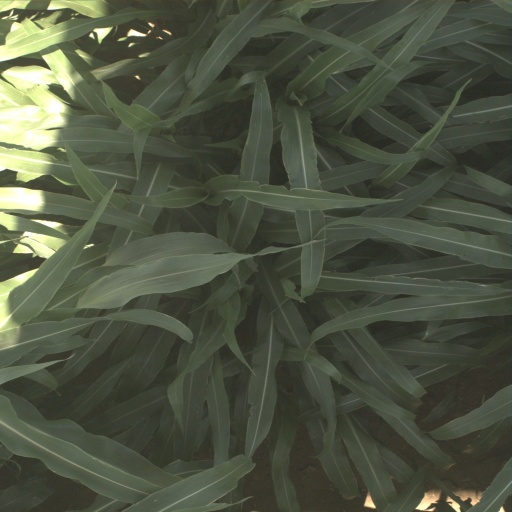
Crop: sorghum